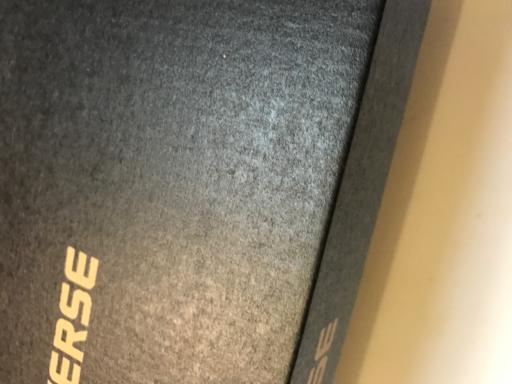
Label: cardboard